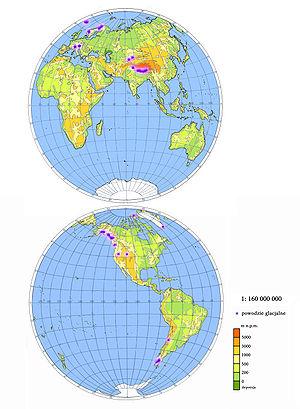
Débâcles glaciaires dans le monde